Old Sarum

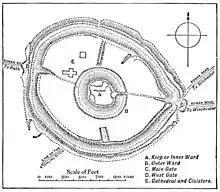
A 1916 plan of Old Sarum by the Ordnance Survey

A motte-and-bailey castle was built by 1069, three years after the Norman Conquest. The castle was held directly by the Norman kings; its castellan was generally also the sheriff of Wiltshire. In 1075, the Council of London established Herman as the first bishop of Salisbury (""), uniting his former sees of Sherborne and Ramsbury into a single diocese which covered the counties of Dorset, Wiltshire, and Berkshire. He and Saint Osmund began the construction of the first Salisbury cathedral but neither lived to see its completion in 1092. Osmund was a cousin of William the Conqueror and Lord Chancellor of England; he was responsible for the codification of the Sarum Rite, the compilation of the Domesday Book, and—after centuries of advocacy from Salisbury's bishops—was finally canonized by Pope in 1457.